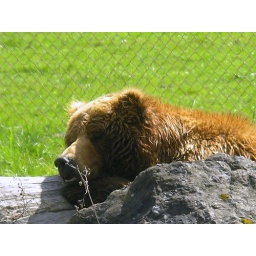
A close up shot of a brown bear sleeping. Photo taken at Wildlife Safari, located near Winston, Oregon.